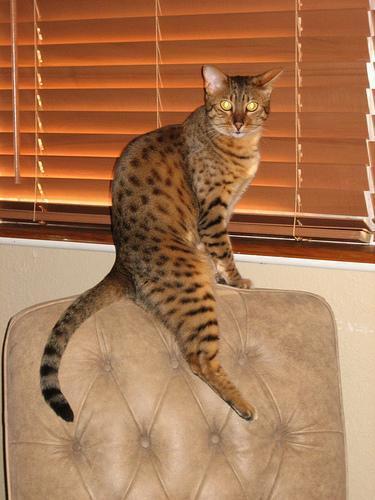
Egyptian Mau